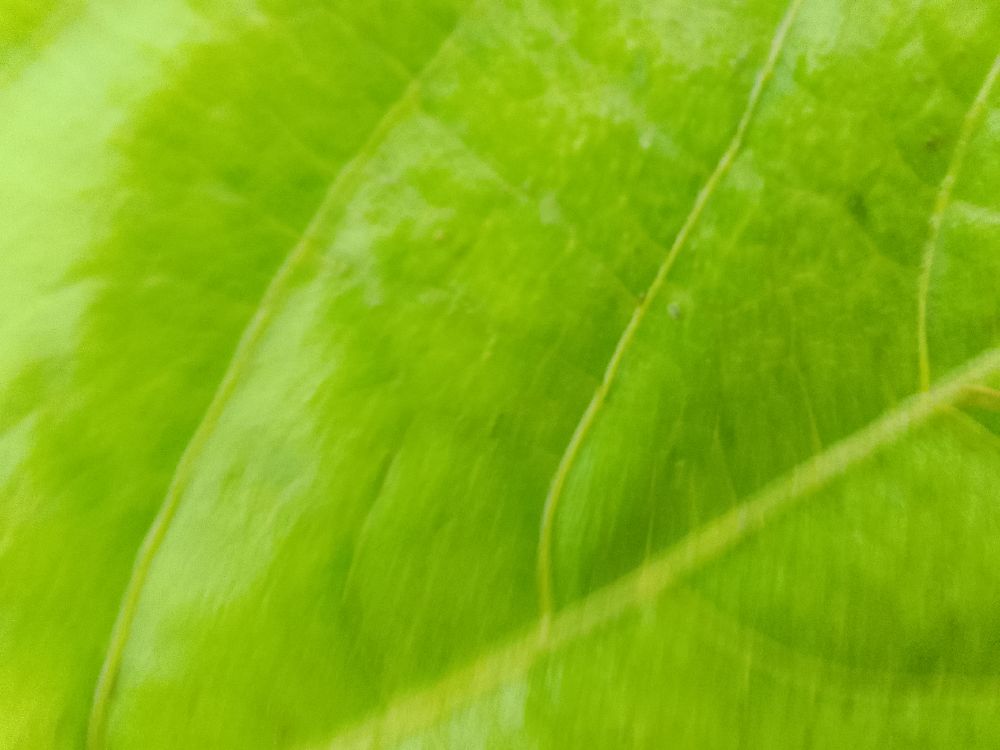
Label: healthy